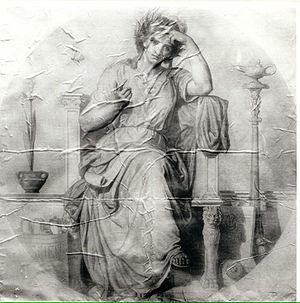
La science est l'ensemble des connaissances et études d'une valeur universelle, caractérisées par un objet et une méthode fondée sur des observations objectives vérifiables et des raisonnements rigoureux. On la divise communément en différents domaines qualifiés de sciences.